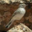
Label: bird